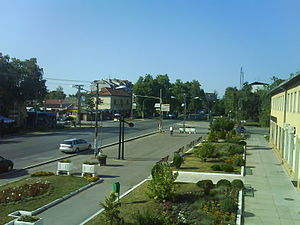
Temerin
Temerin
Temerin er en by i det nordlige Serbien, med et indbyggertal på cirka 19.000. Byen ligger i distriktet Syd-Bačka, i den autonome provins Vojvodina.